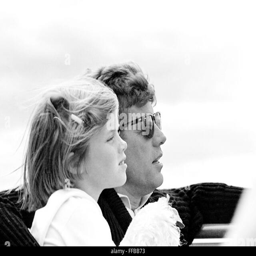
politician and person aboard politician